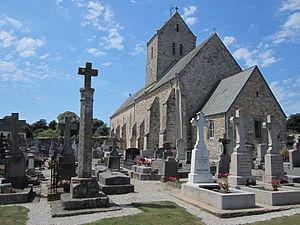
église Saint-Amand de Virandeville, Manche
Virandeville est une commune française, située dans le département de la Manche en région Normandie, peuplée de 794 habitants.